Power Macintosh

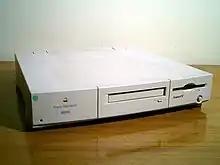
The Power Macintosh 6100/66, a version of the first Macintosh to use a PowerPC processor

The Quadra 610 form factor is a low-profile "pizza-box" design with a height of , intended to be placed on a desktop with a monitor on top.